Johann Pucher

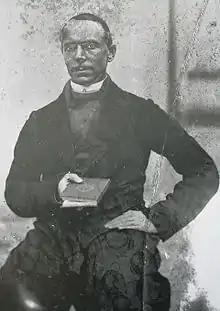
Self-portrait,

Johann Augustin Pucher ( or "Ivan Pucher"; August 26, 1814 – August 7, 1864) was a Slovene priest, scientist, photographer, artist, and poet who invented an unusual process for making photographs on glass.